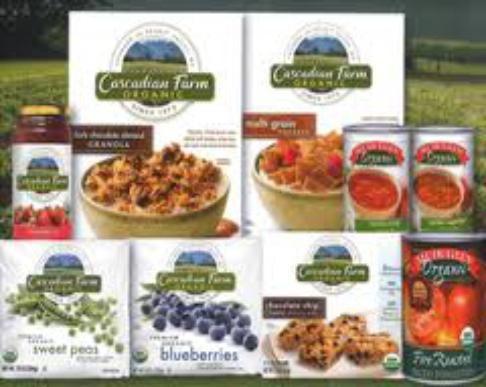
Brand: Cascadian Farm
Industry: Food